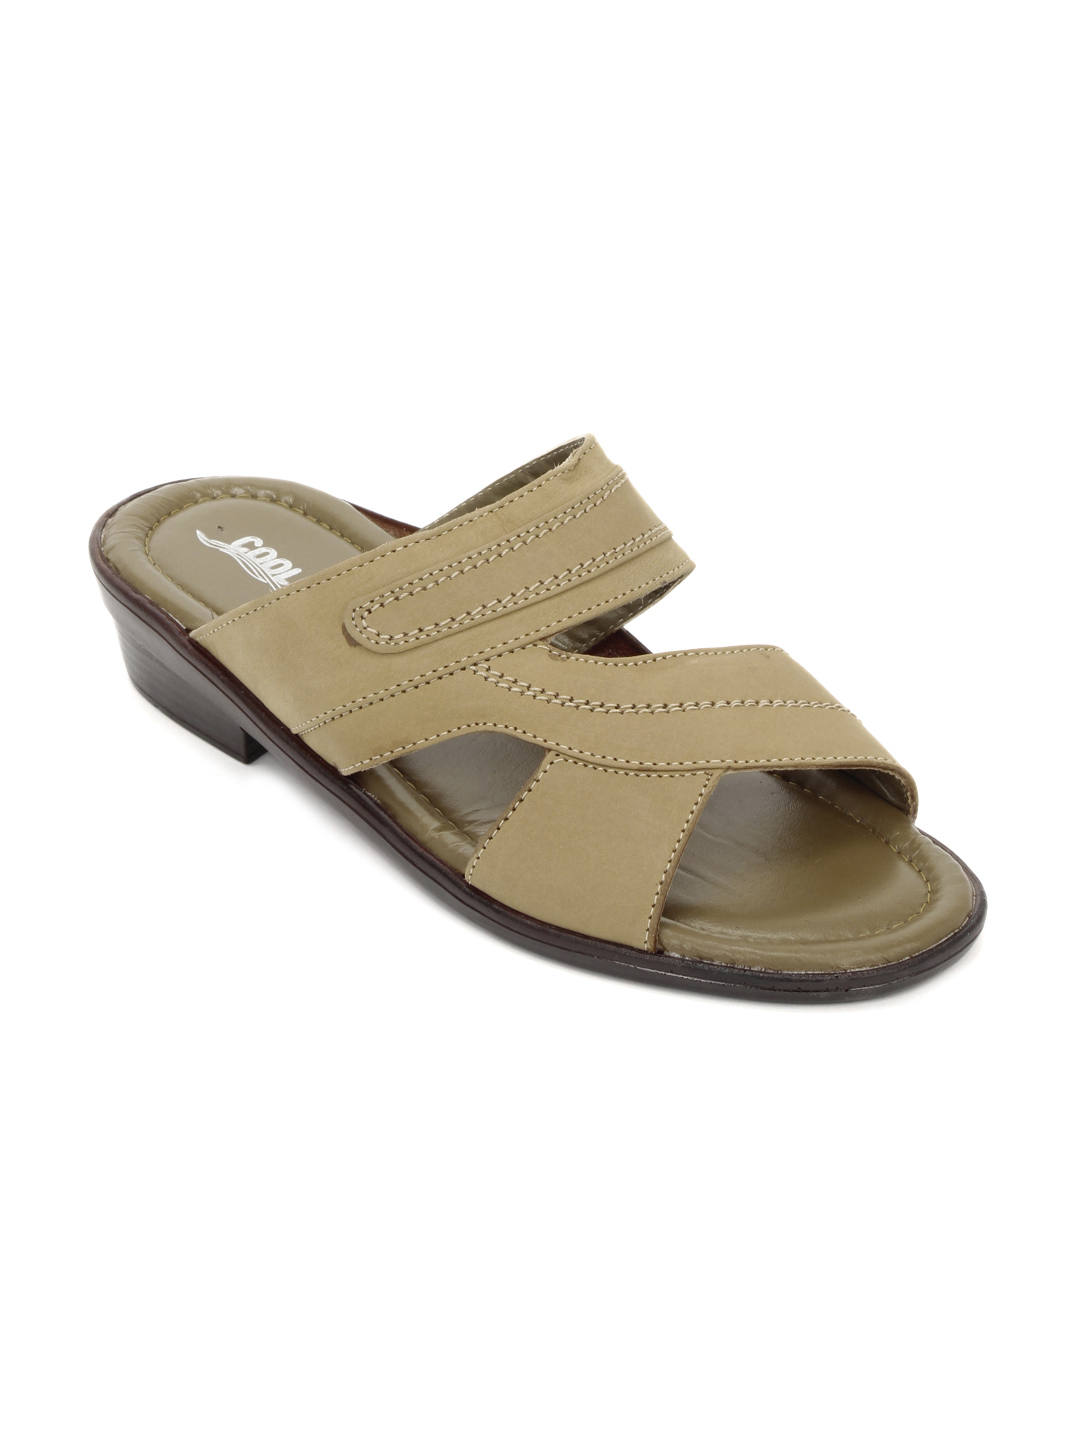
Coolers Men Brown Sandals
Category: Footwear / Sandal / Sandals
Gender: Men
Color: Brown
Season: Summer 2012
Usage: Casual